Hippolyta (DC Comics)

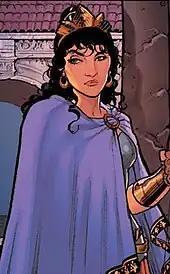
Hippolyta of the DC Rebirth era, as depicted in "Wonder Woman" (vol. 5) #2 (September 2016). Art by Nicola Scott.

In 2016, DC Comics implemented another relaunch of its books called "DC Rebirth", which restored its continuity to a form much as it was prior to "The New 52". Hippolyta once again goes through a major change. In the "Year One" storyline, Hippolyta is presented like the Golden Age version with black hair and has a peaceful demeanor. When Steve Trevor lands on the island and is the only survivor of the soldiers, she seeks to have him sent home safely by hosting a competition to determine which Amazon is worthy. She quickly realizes her daughter will be the one to win, something that saddens her since leaving the island forsakes an Amazon's right to return. However, she is nevertheless proud when Diana wins, and they bid each other goodbye.